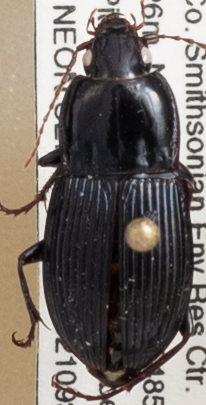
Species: Pterostichus (Abacidus) sp.
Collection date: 2021-09-30
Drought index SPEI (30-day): -0.184
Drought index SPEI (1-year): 0.738
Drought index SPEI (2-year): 1.45